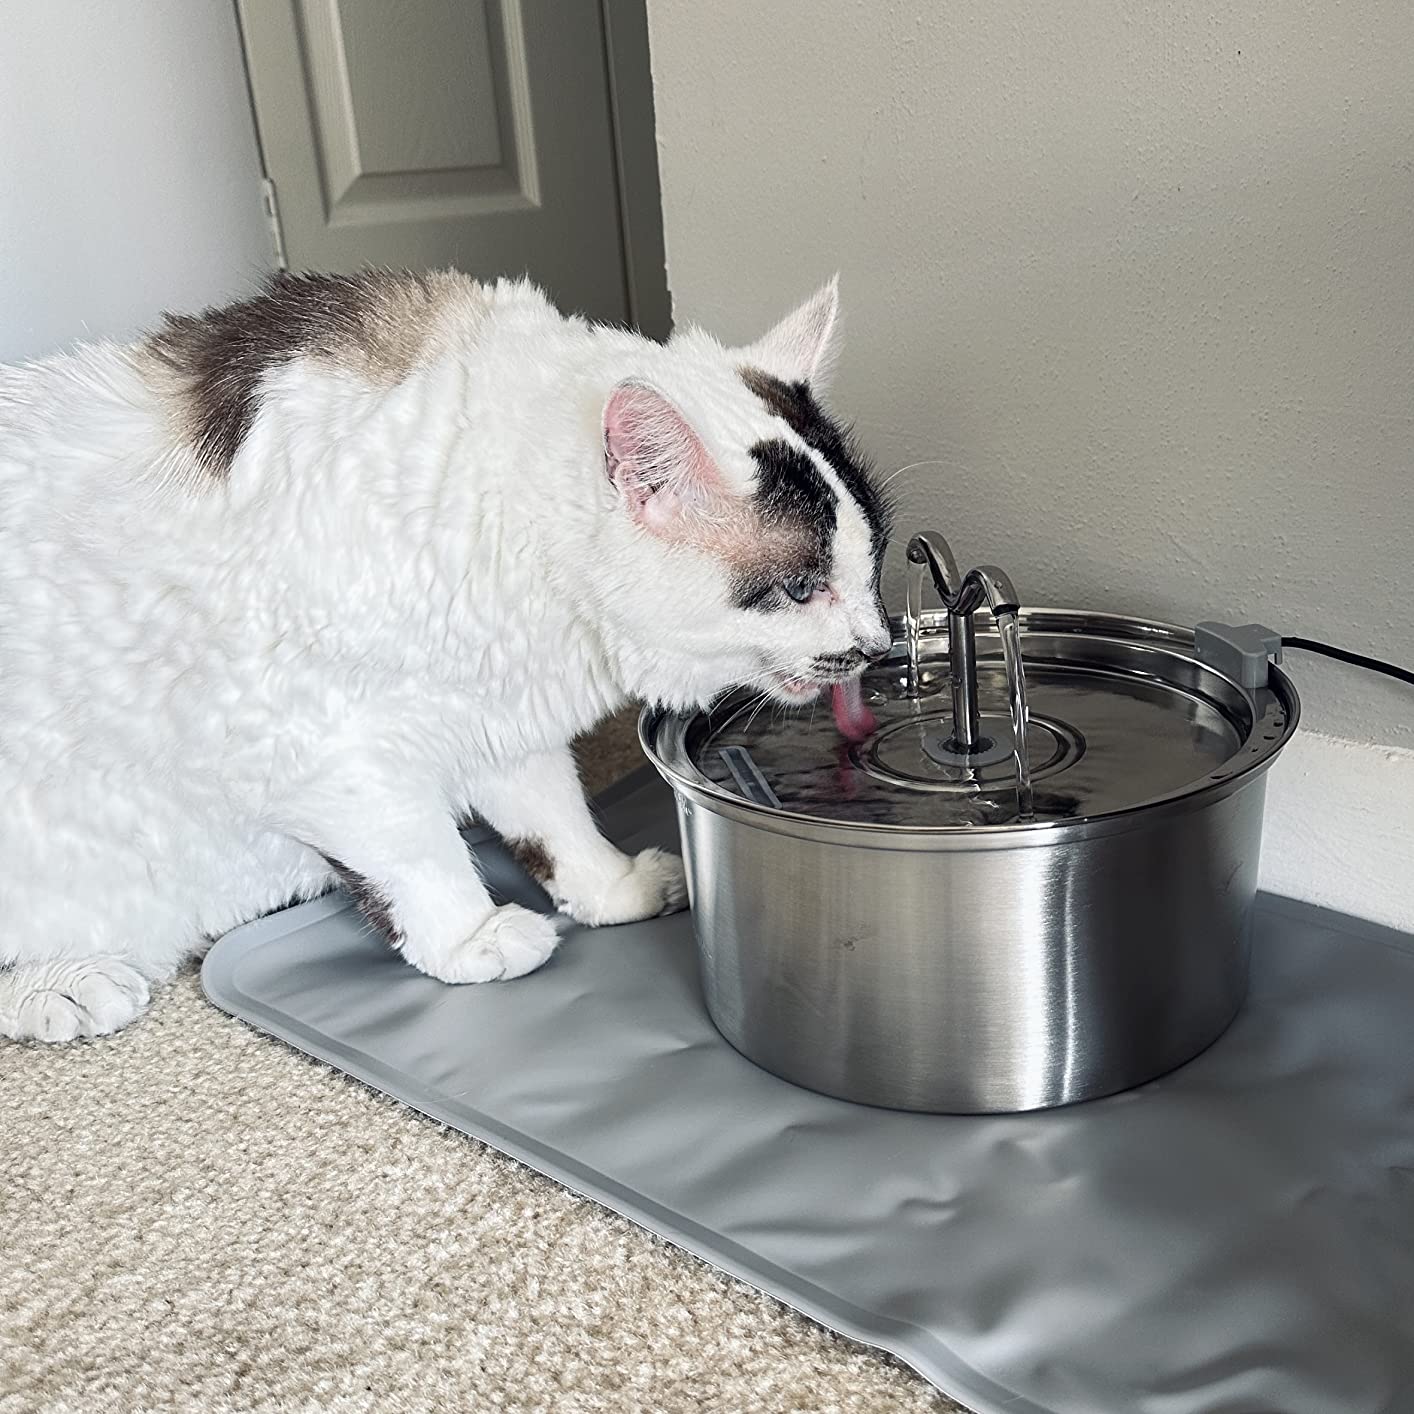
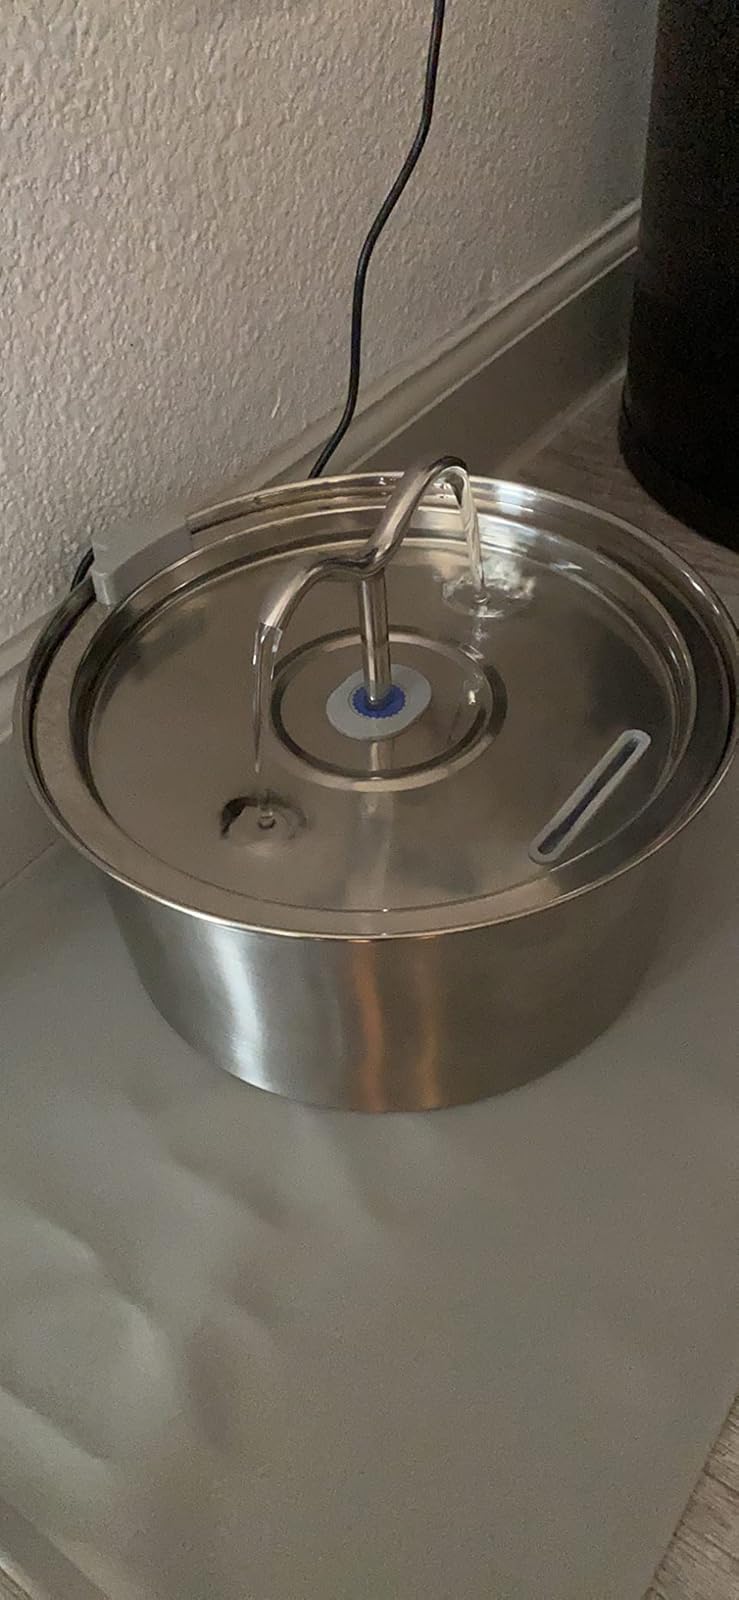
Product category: items_bowl
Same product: yes